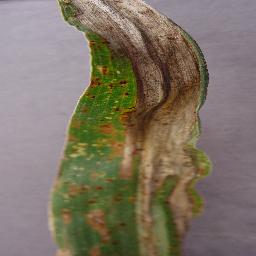
Label: Corn_(Maize)___Northern_Leaf_Blight